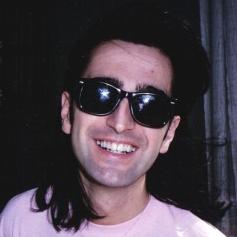
Age: 25